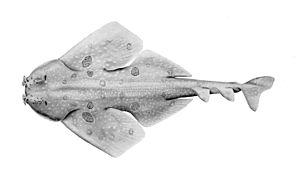
Les anges de mer, requins-anges ou squatines forment un ordre de requins. Une seule famille et un seul genre sont répertoriés pour cet ordre qui compte treize espèces.
Squatina tergocellata est un poisson d'eau de mer de la famille des Squatinidae qui se rencontre dans l'océan Indien, le long des côtes australienne à une profondeur comprise entre -128 et −400 m.